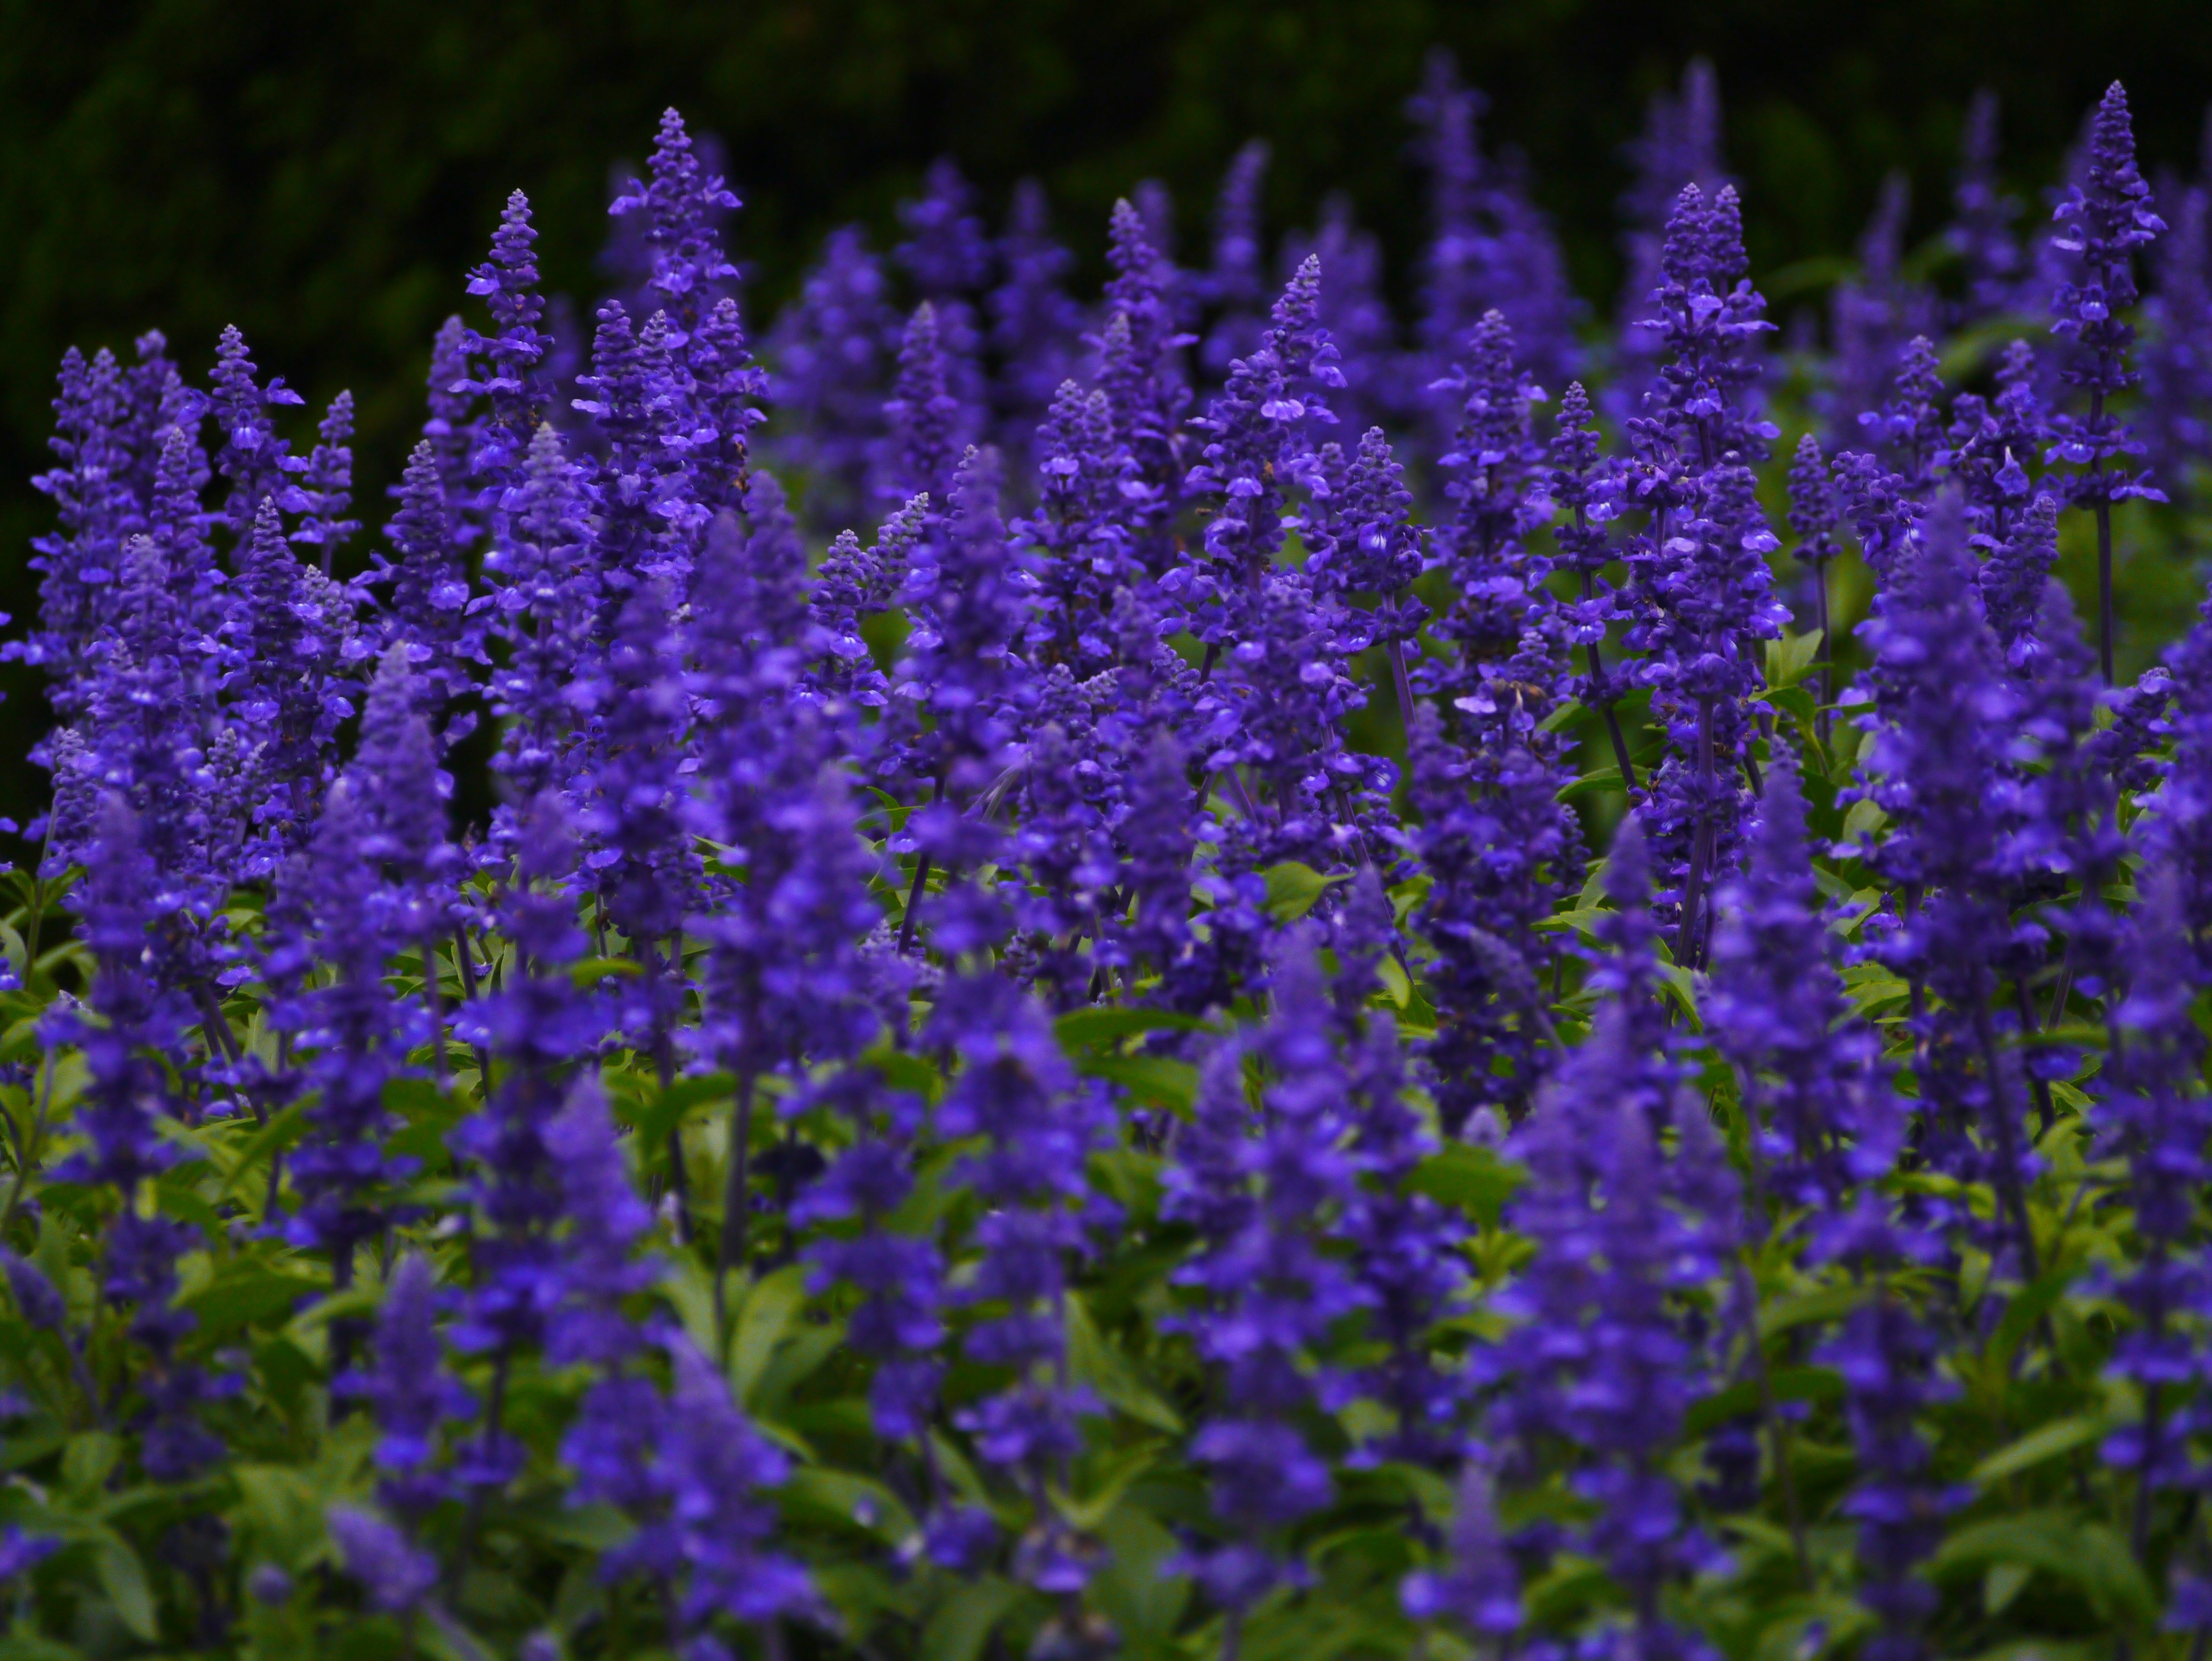
grass, plant, meadow, leaf, flower, green, japan, lavender, wildflower, flowers, flower bed, lot, lupin, otsu park, yokosuka, flowering plant, blue violet, delphinium, gregariousness, bellflower family, otsu, blue sage, annual plant, land plant, english lavender, hyssopus